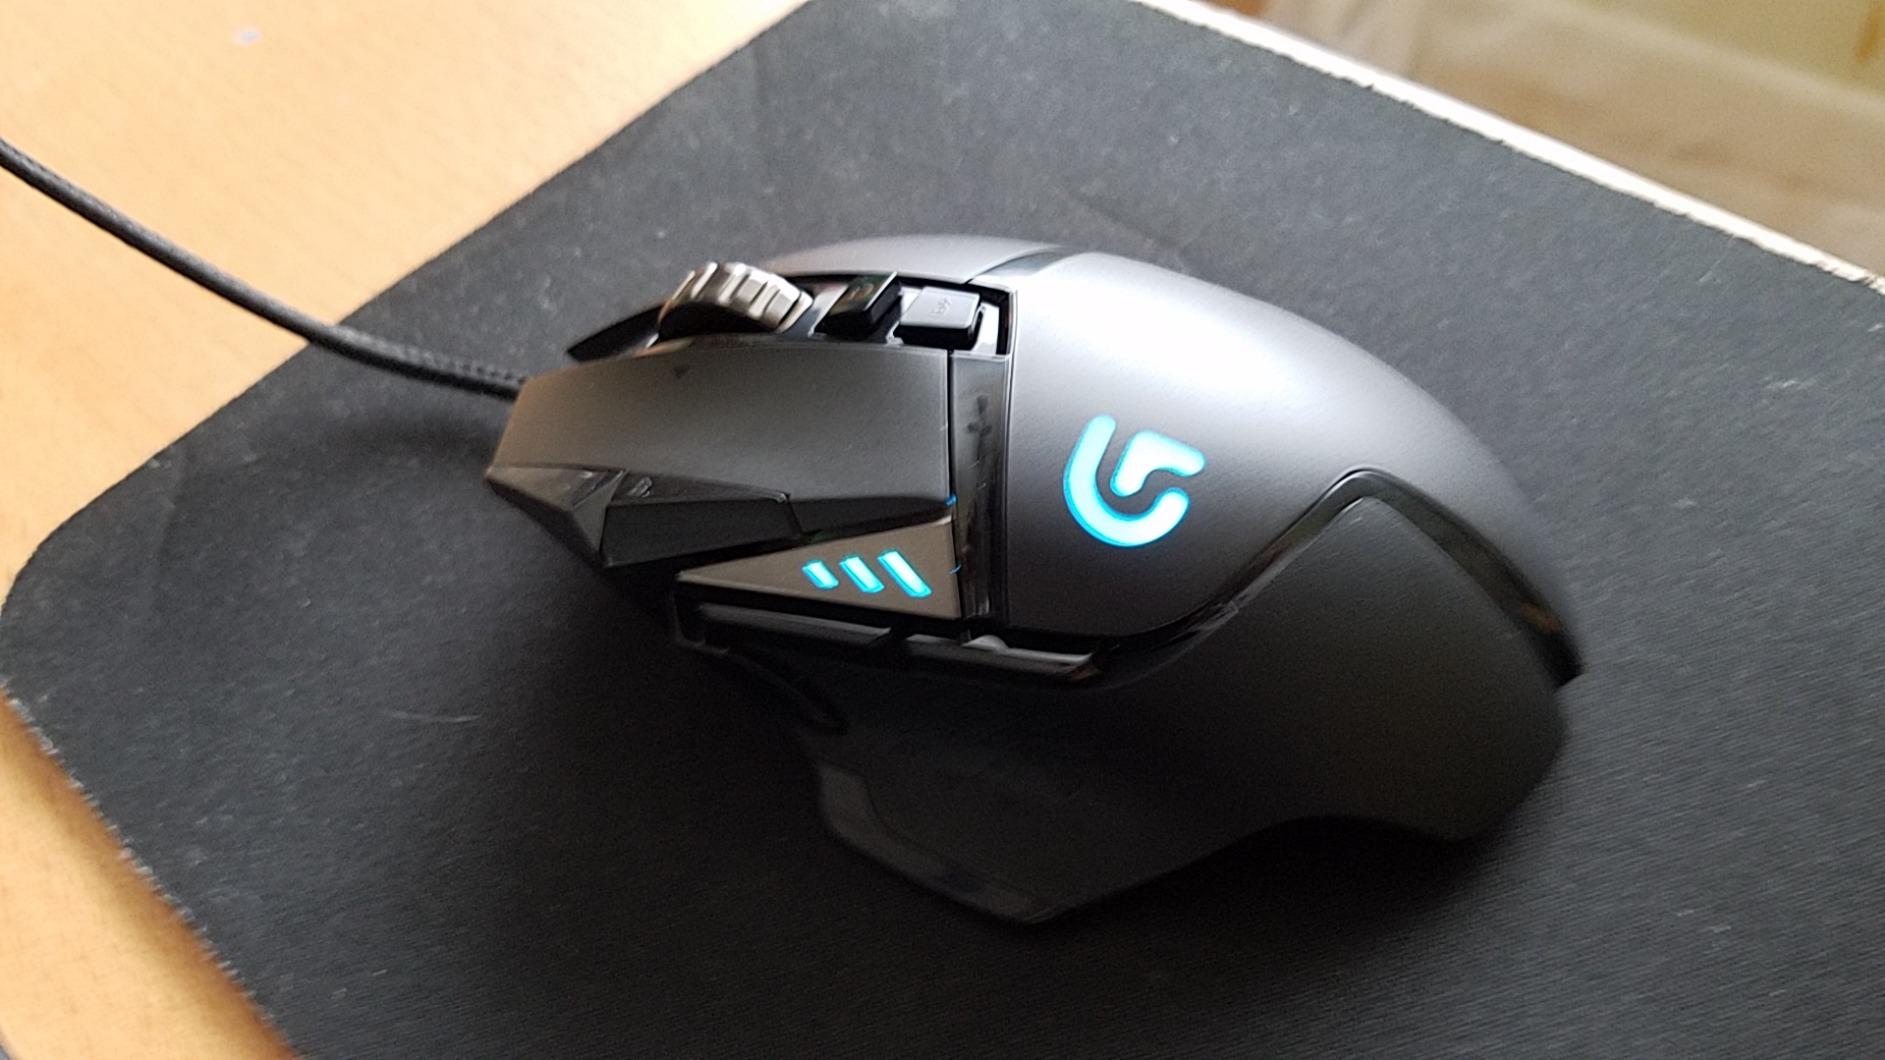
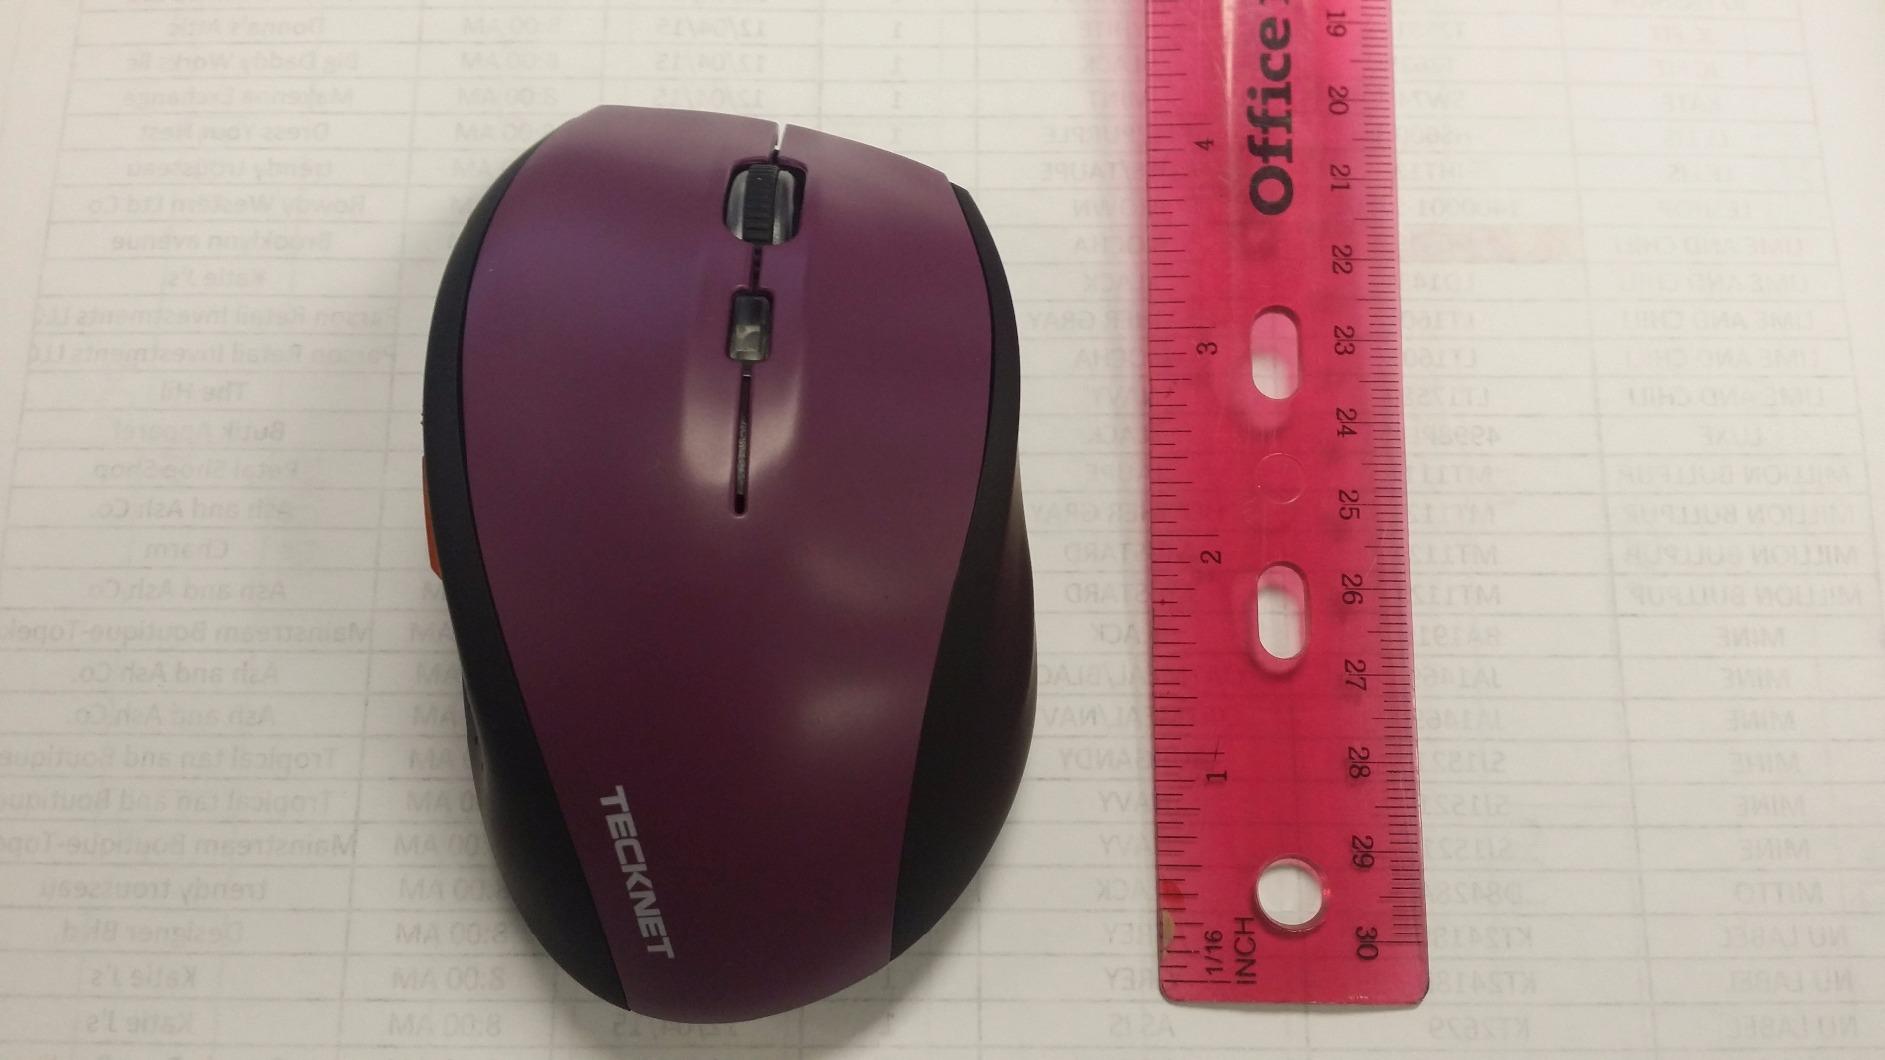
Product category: mouse
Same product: no